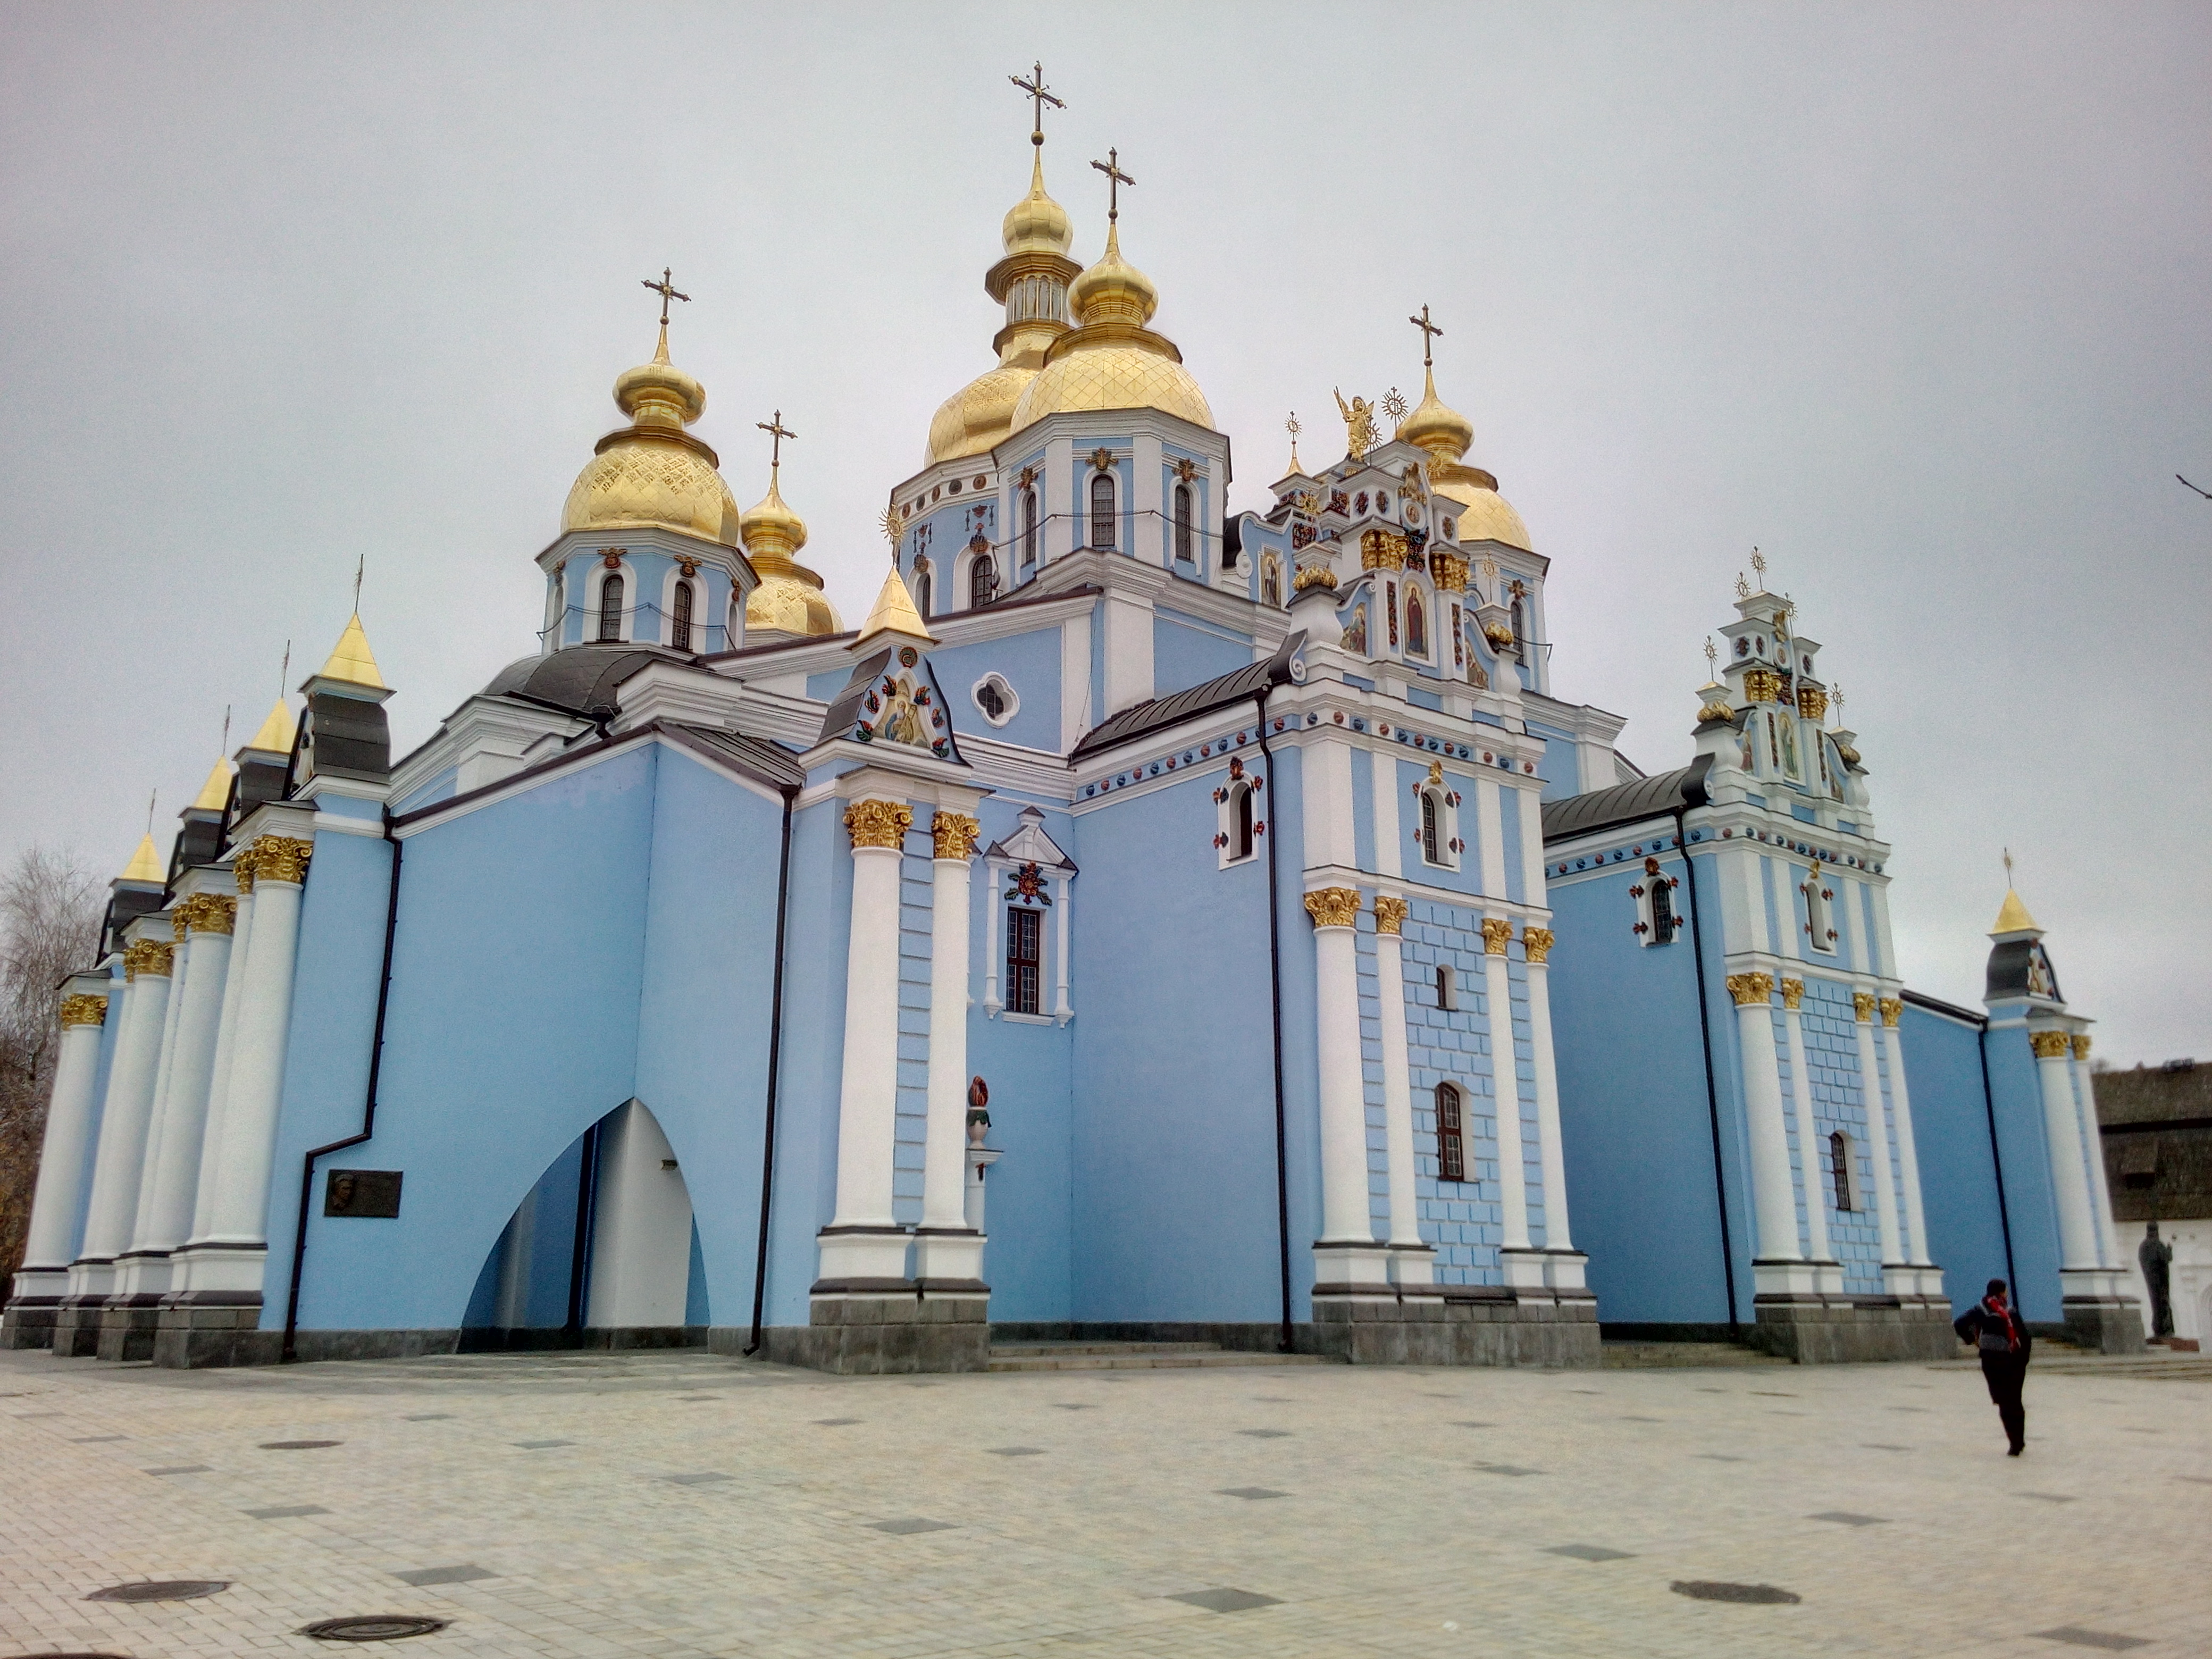
city, building, place of worship, sky, parish, historic site, church, cathedral, medieval architecture, facade, monastery, chapel, tourism, byzantine architecture, temple